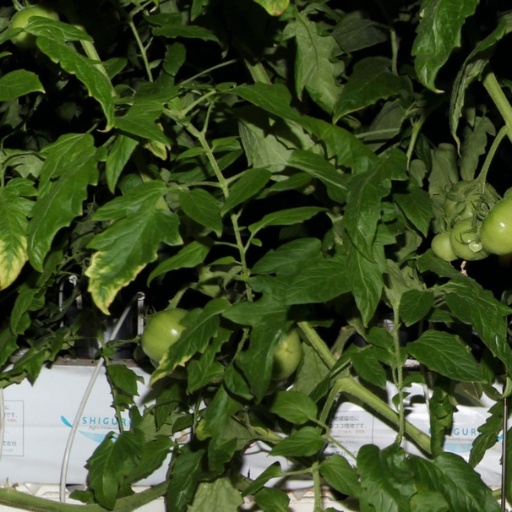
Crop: tomato